Ersigen

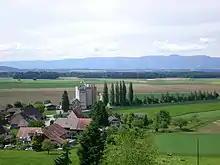
Fields outside Ersigen

Ersigen has an area of . Before the 2016 merger it had an area of . Of this area, or 58.9% is used for agricultural purposes, while or 31.8% is forested. Of the rest of the land, or 9.5% is settled (buildings or roads), or 0.1% is either rivers or lakes and or 0.1% is unproductive land.